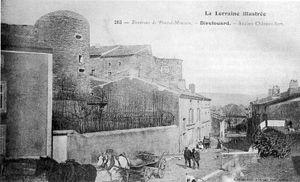
Dieulouard est une commune française située dans le département de Meurthe-et-Moselle en région Grand Est.
Le château de Dieulouard — au Moyen Âge en patois lorrain « Deus Lou Wart » — est un château fort construit vers la fin du Xᵉ siècle à Dieulouard, près de Pont-à-Mousson, dans l'actuel département de Meurthe-et-Moselle.